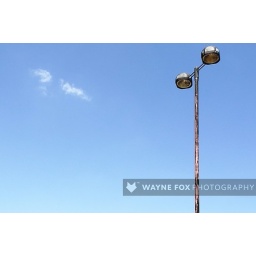
Not a cloud in the sky